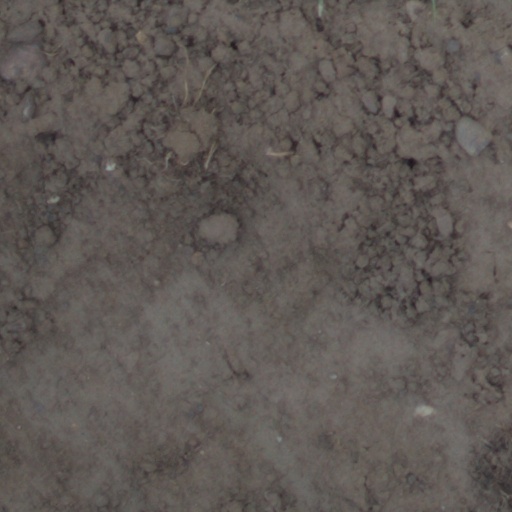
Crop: wheat